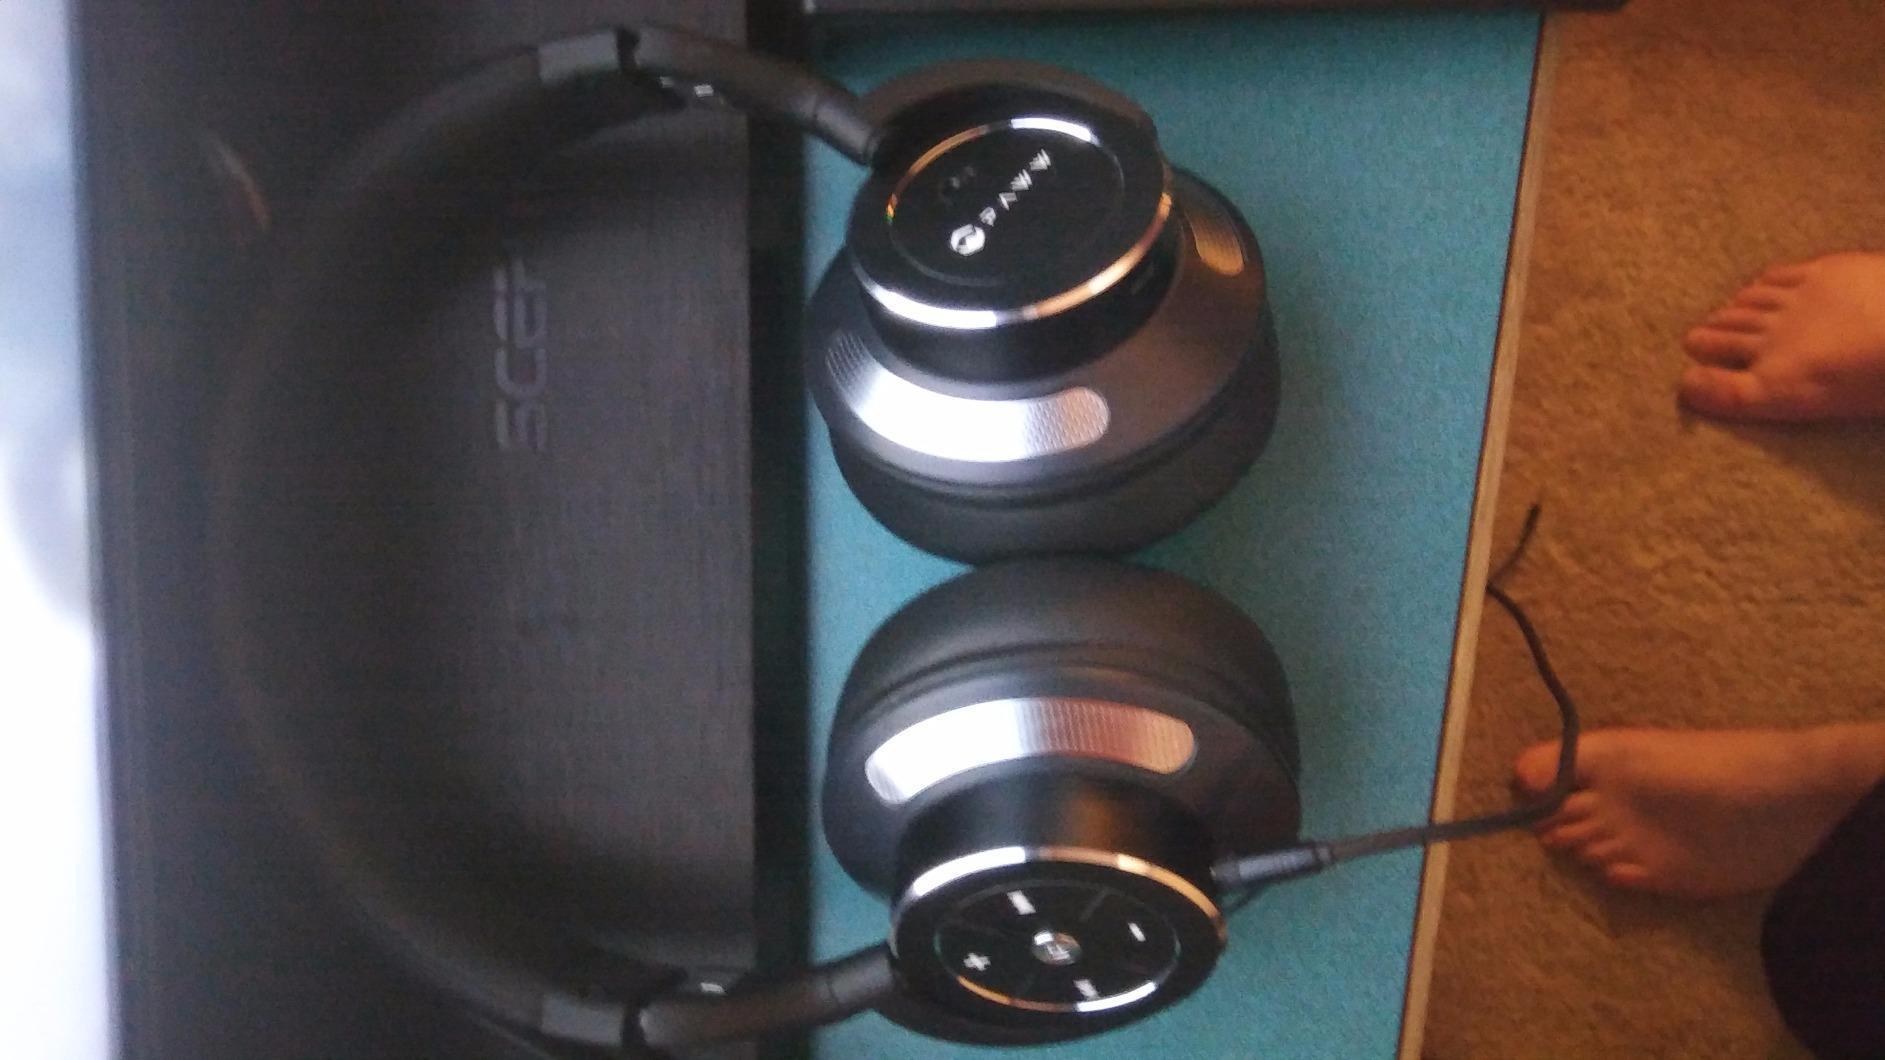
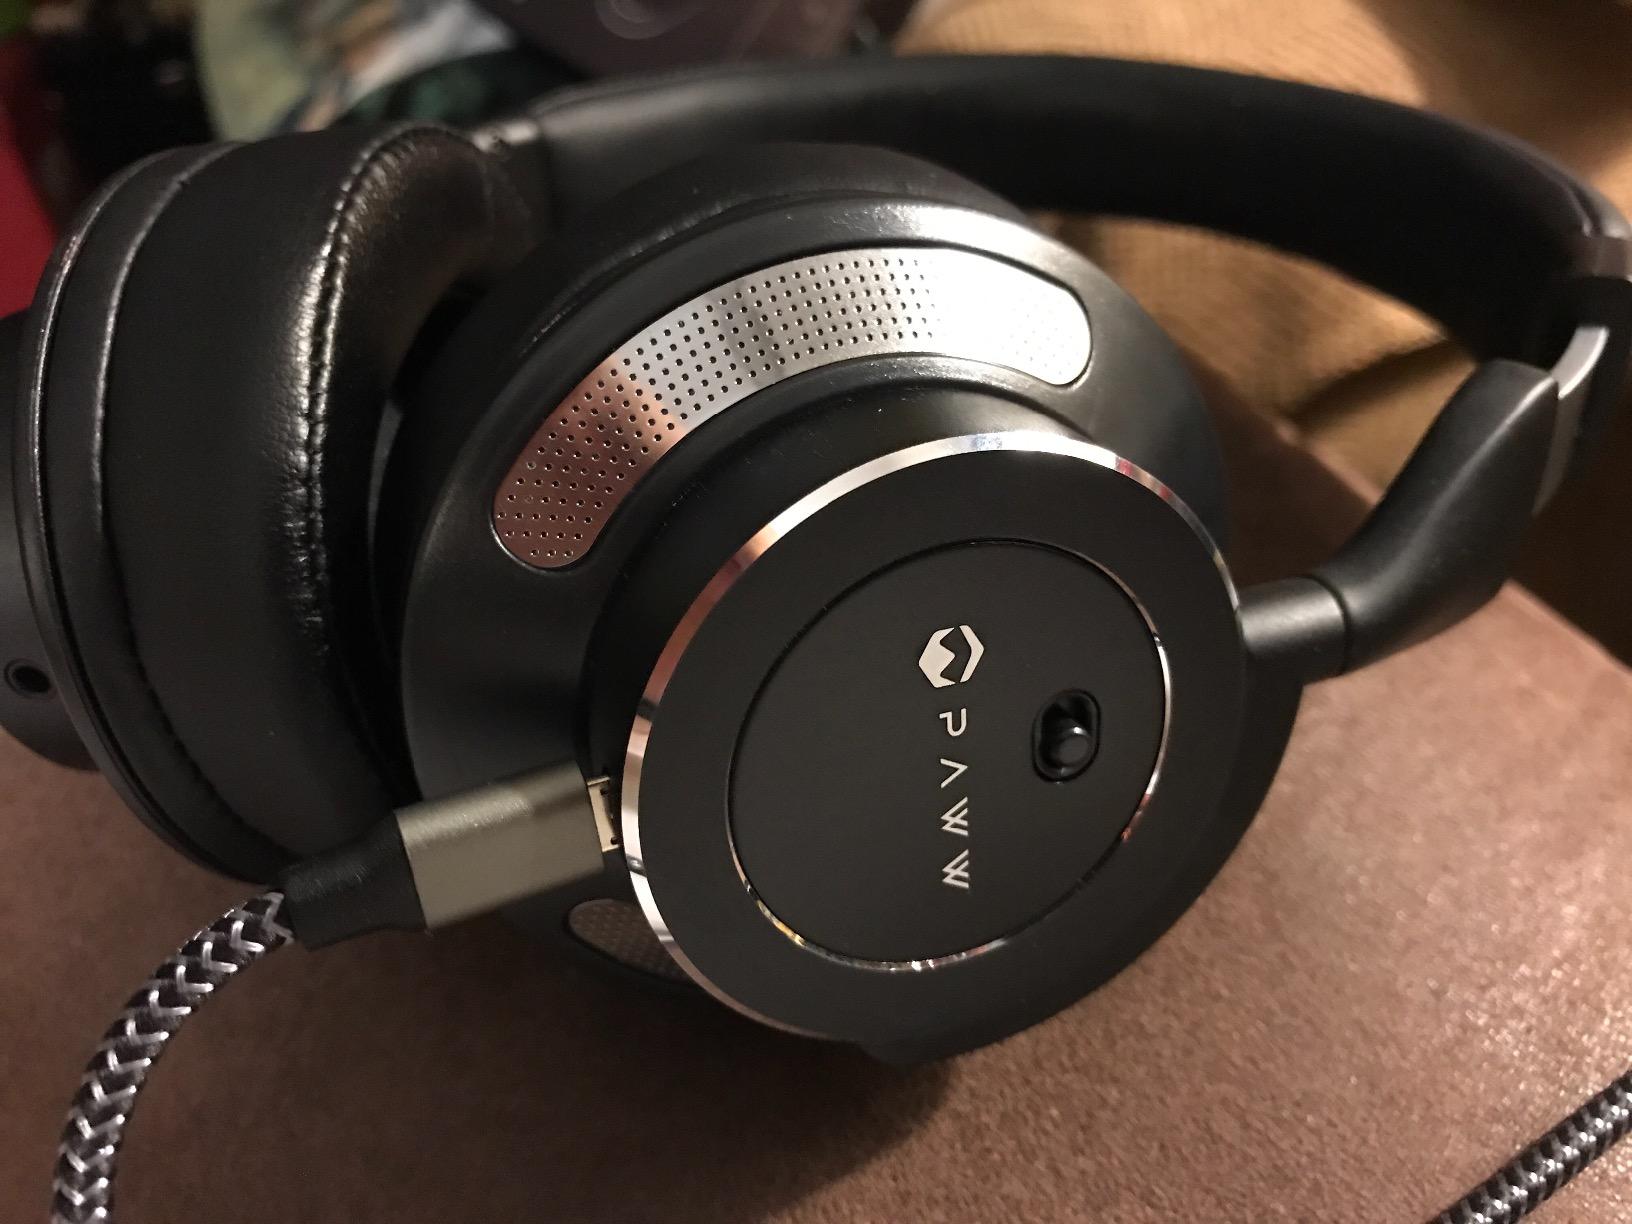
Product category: headphones
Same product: yes